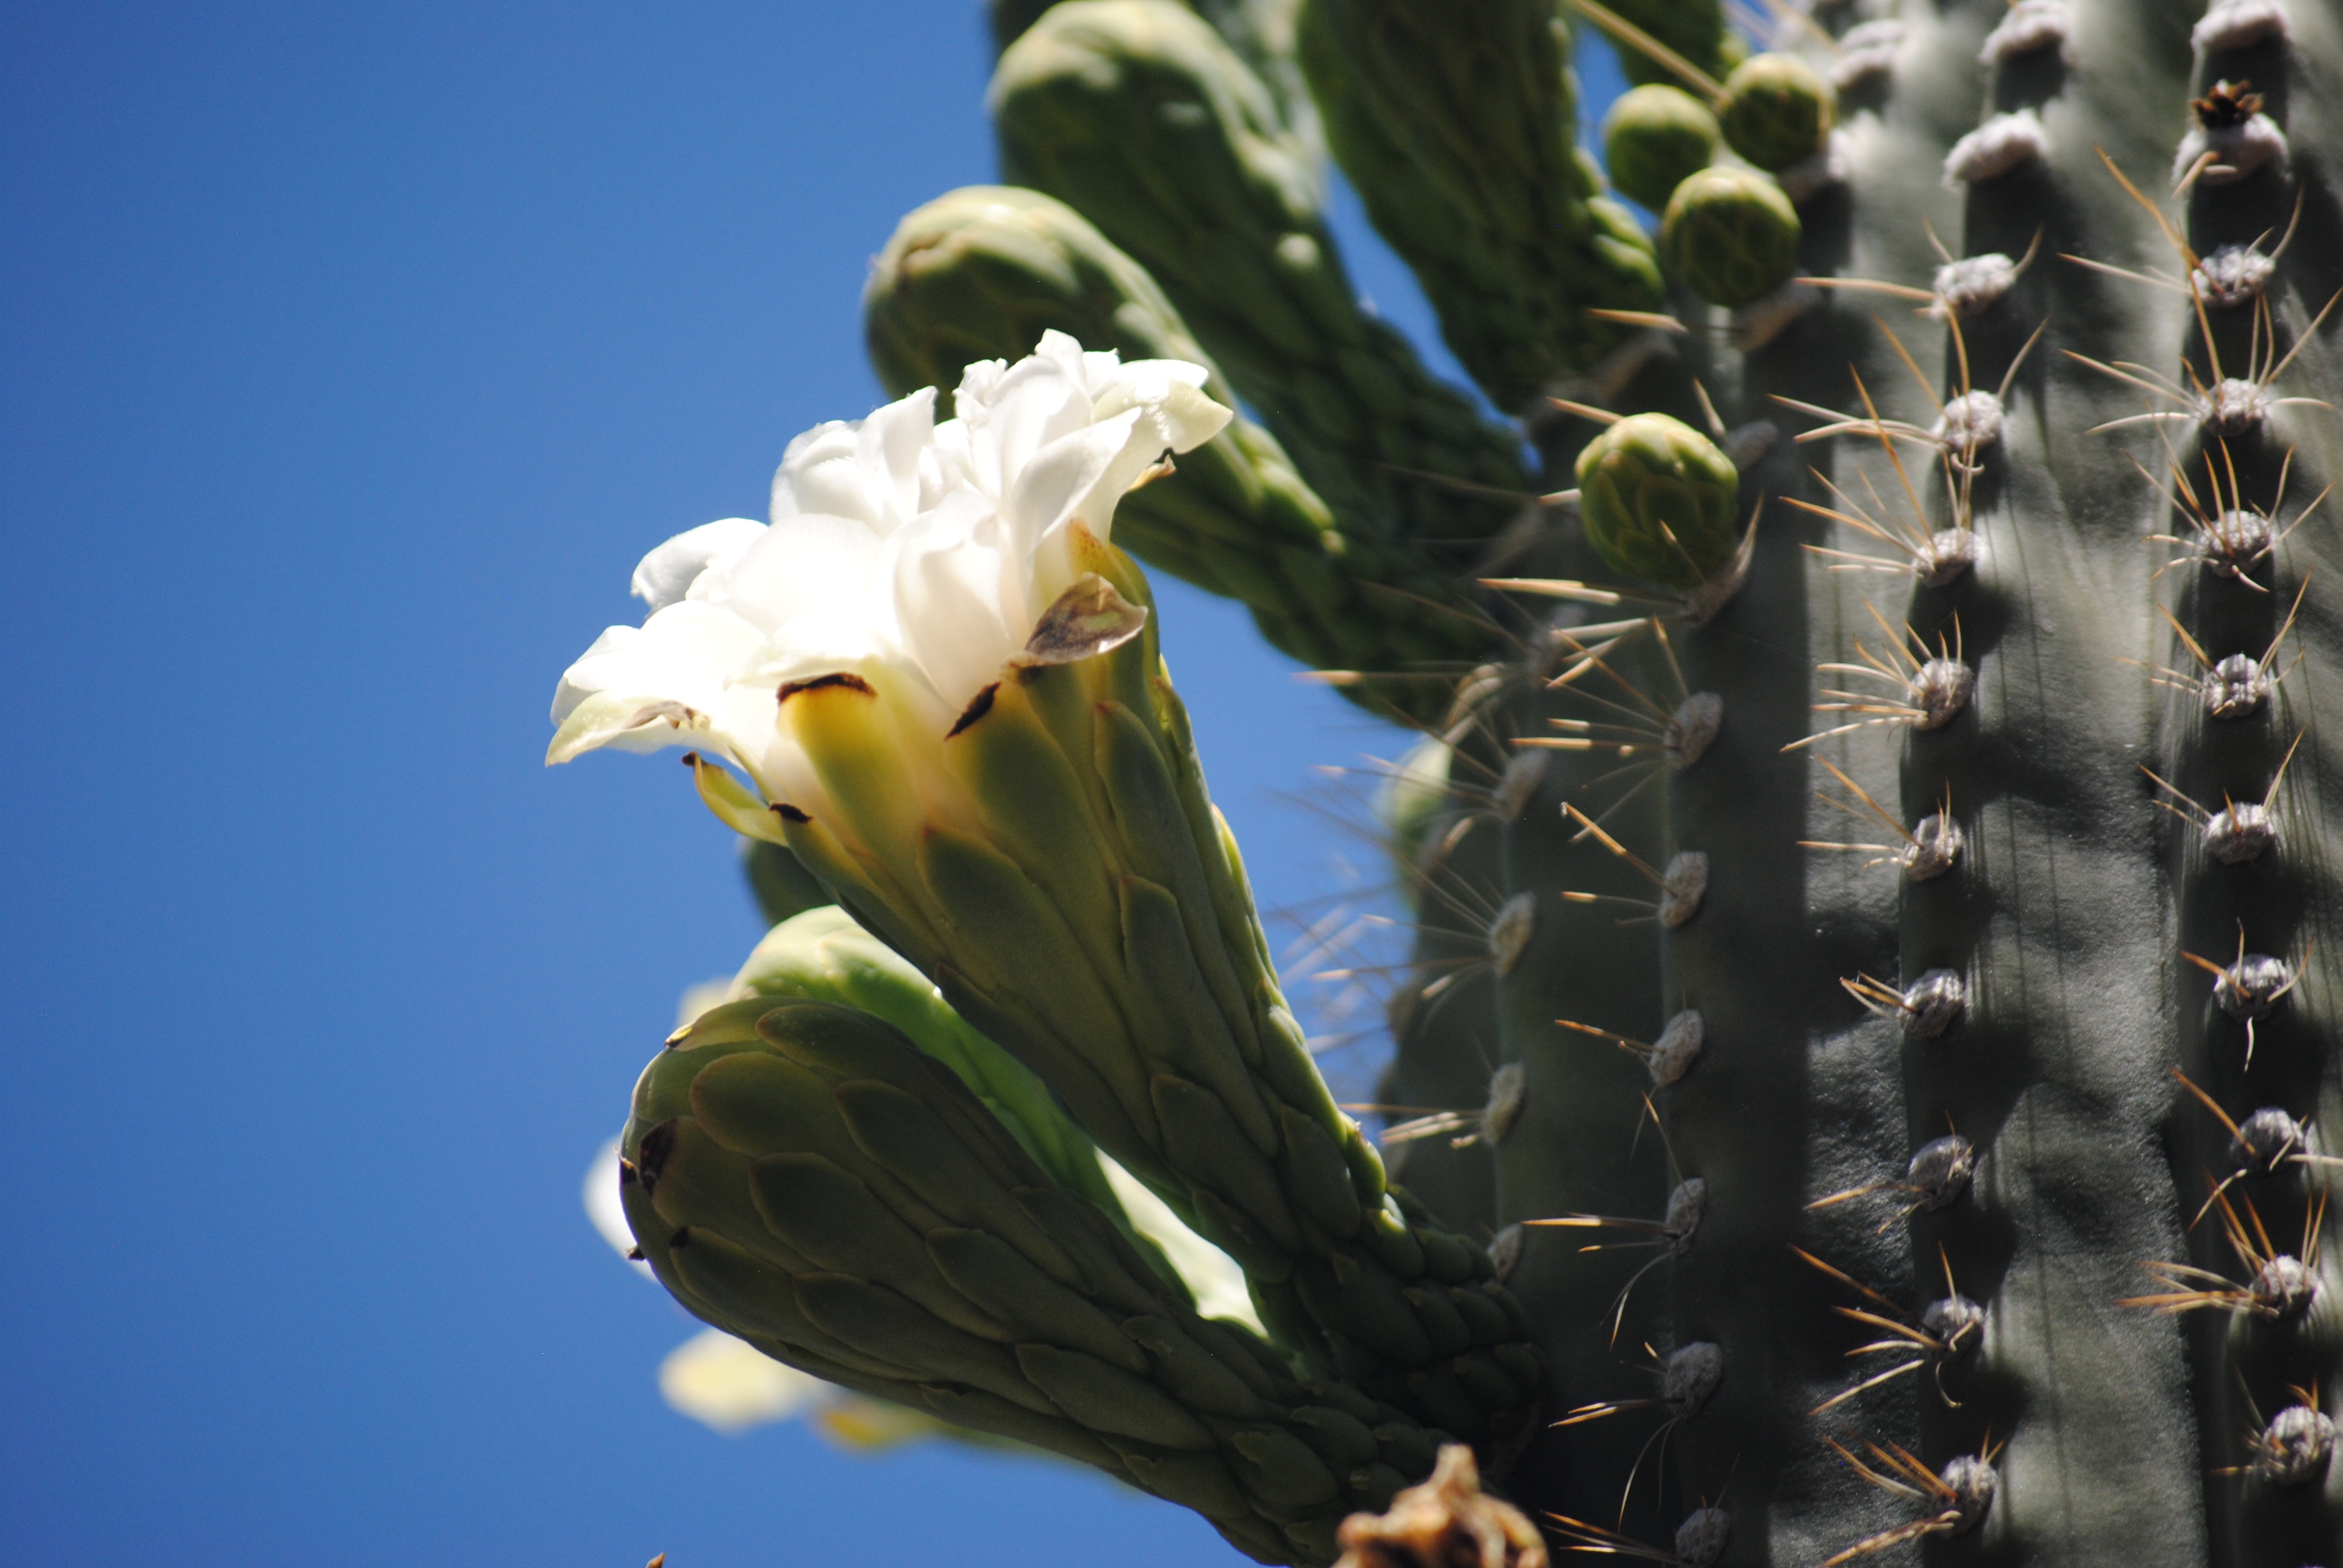
nature, cactus, plant, leaf, flower, produce, botany, flora, close up, macro photography, flowering plant, plant stem, land plant, thorns spines and prickles